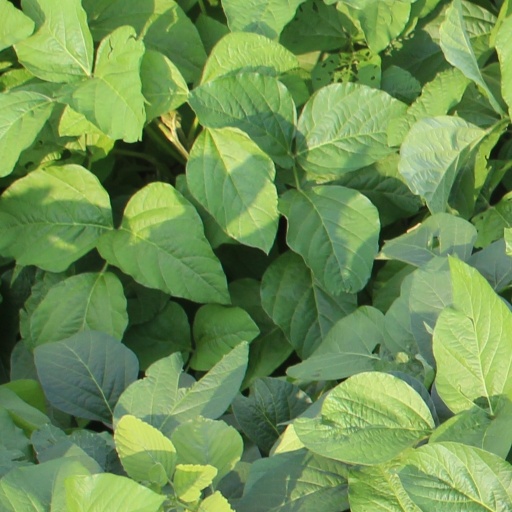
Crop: soybean